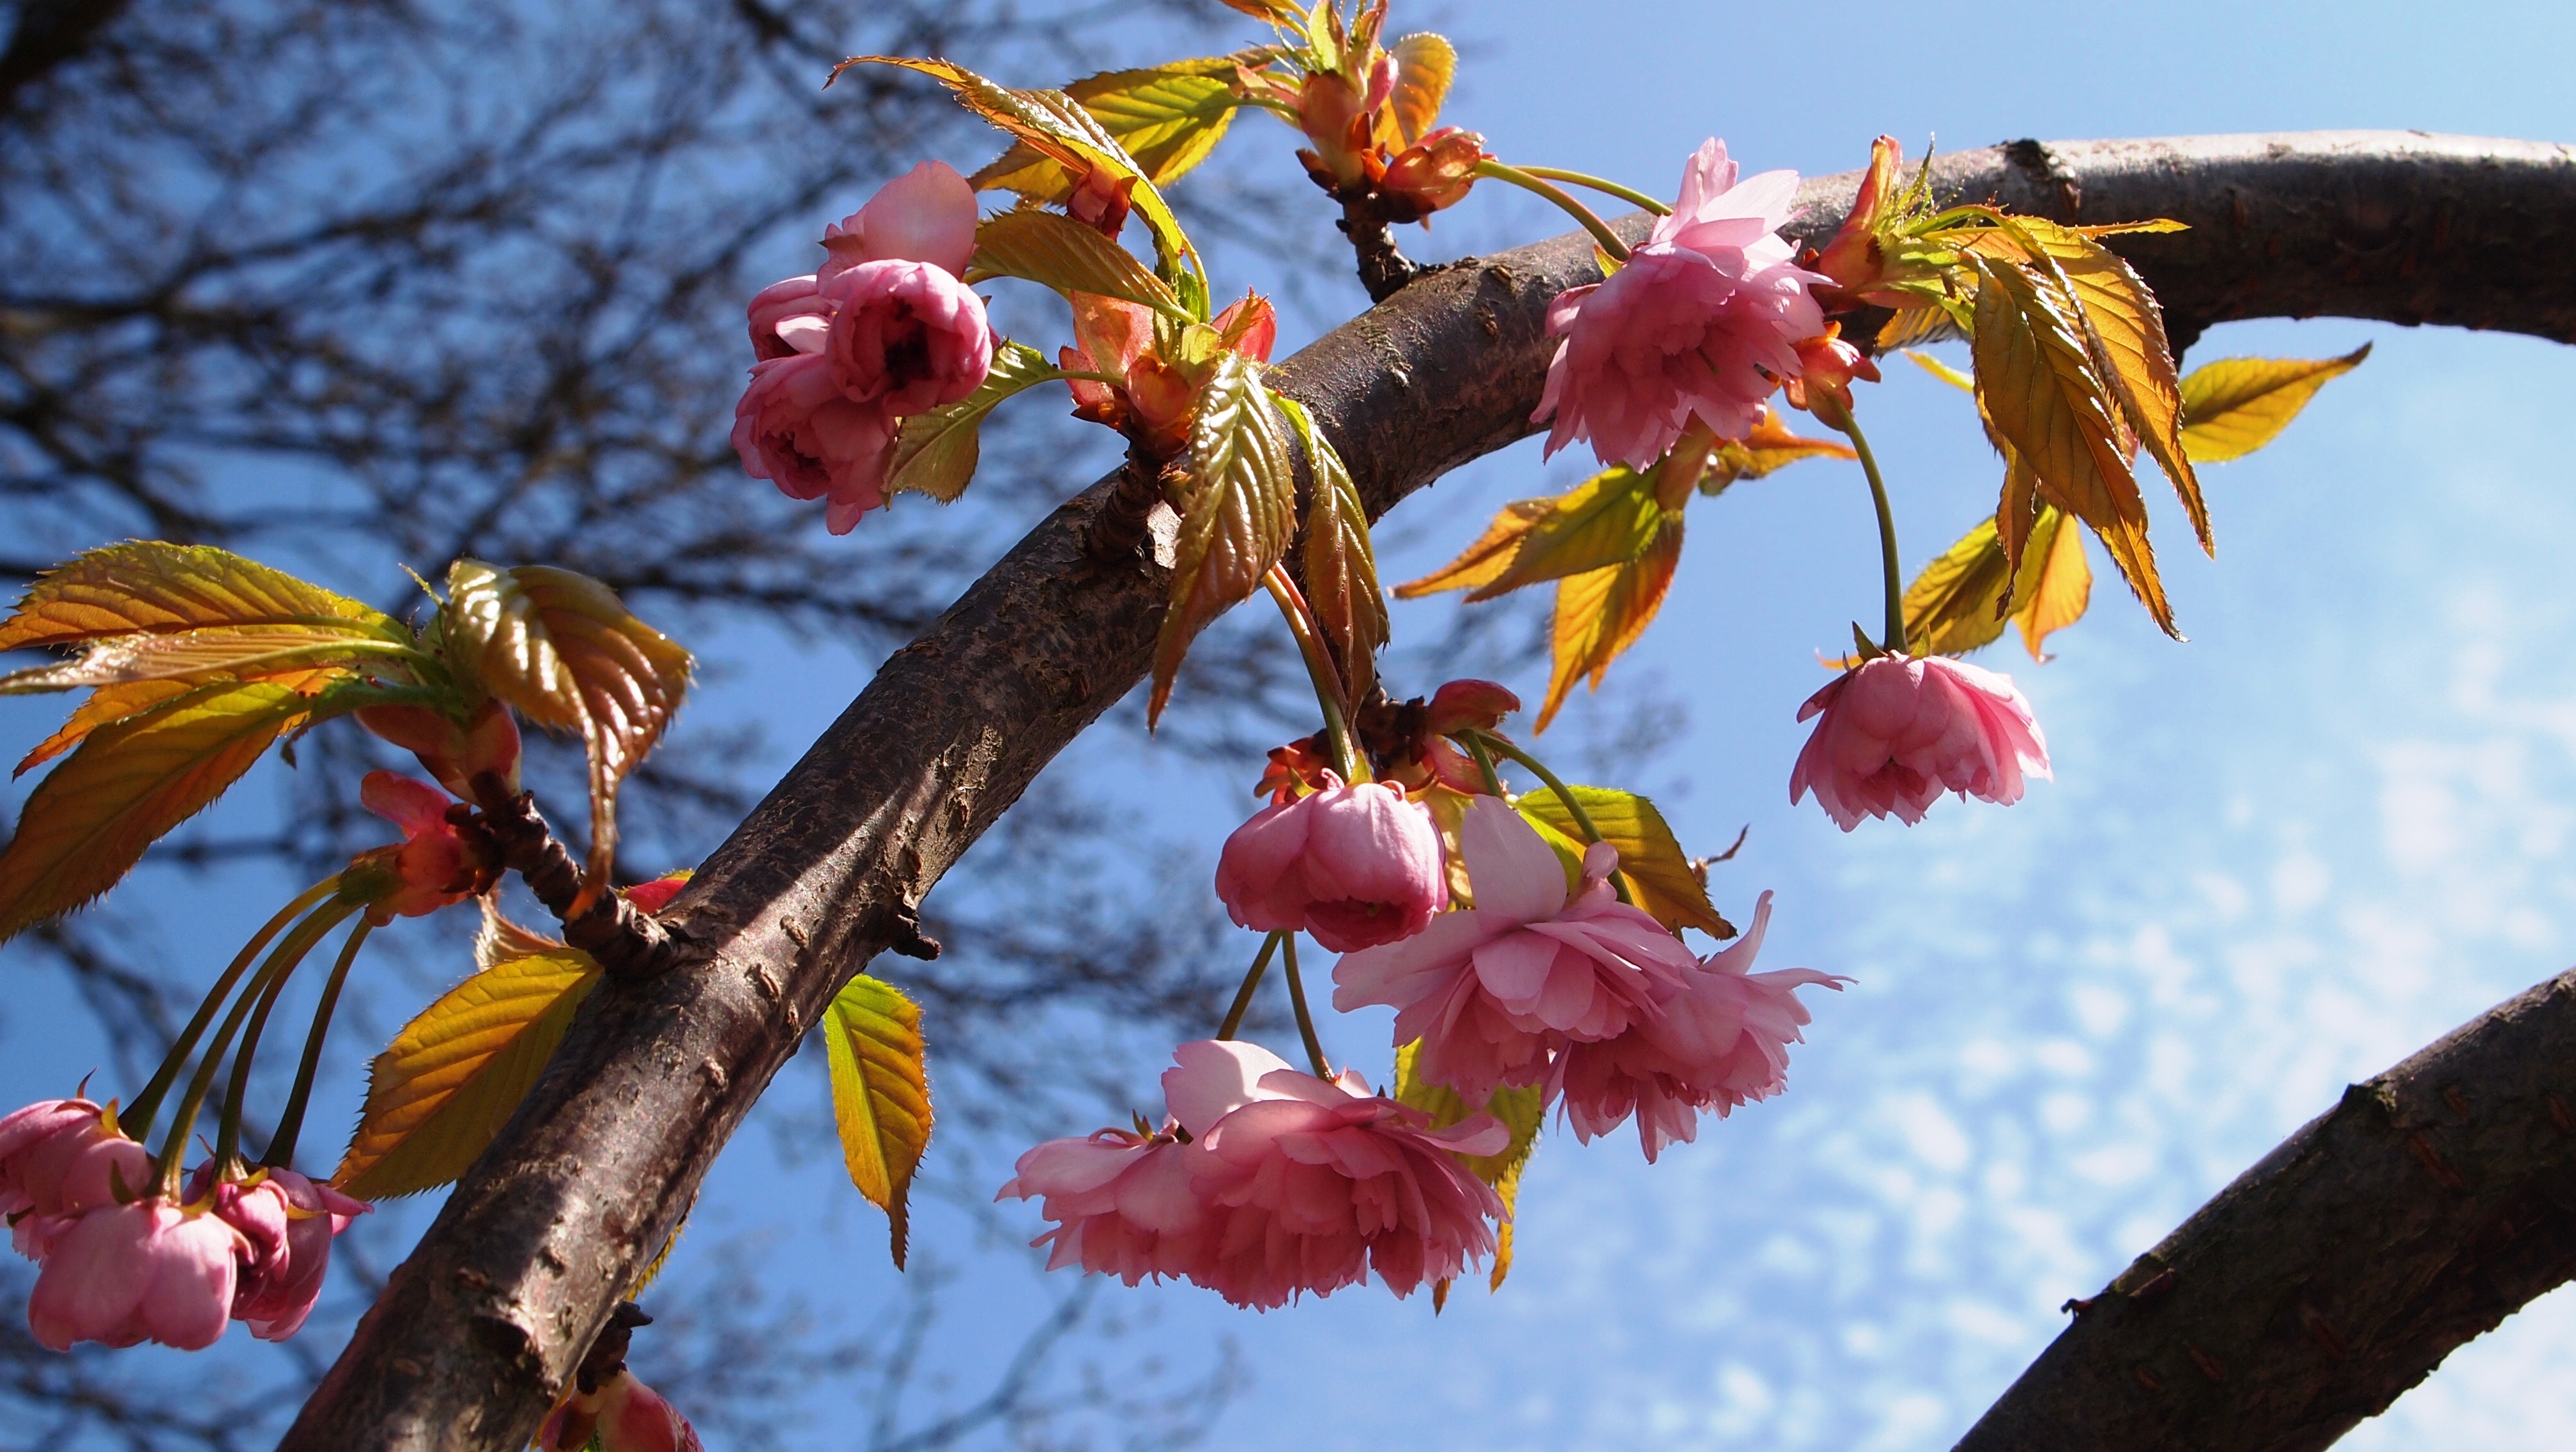
tree, nature, branch, blossom, cloud, plant, wood, air, leaf, flower, spring, red, produce, color, autumn, botany, pink, flora, season, flowers, trees, leaves, branches, arc, prunus, flowering plant, land plant